Major Grom: Plague Doctor

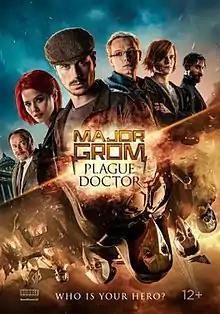
English-language theatrical release poster

Major Grom: Plague Doctor is a 2021 Russian action film directed by Oleg Trofim, based on the comic book series of the same name by the Russian publisher Bubble Comics, created by Artyom Gabrelyanov. It is the second film adapted from Bubble Comics, as well as the first feature-length film based on a Russian comic. Prior to that, the studio had released the short film "Major Grom". It stars Tikhon Zhiznevsky in the lead role, alongside Lyubov Aksyonova, Aleksei Maklakov, Aleksandr Seteykin, Sergei Goroshko, and Dmitry Chebotaryov. The film is set in Saint Petersburg and tells the story of police major Igor Grom, an honest and skilled cop with unconventional methods, who pursues a vigilante murderer in the mask of a plague doctor.